Deep vein thrombosis

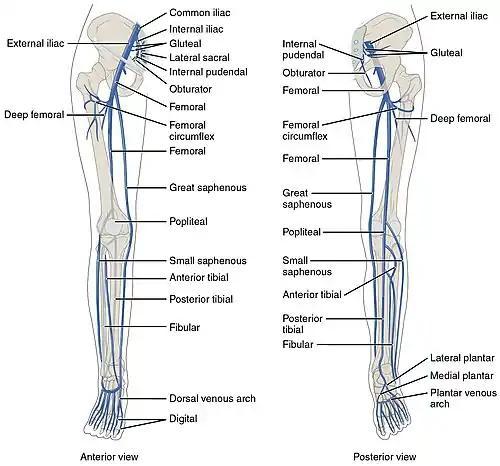

Blood has a natural tendency to clot when blood vessels are damaged (hemostasis) to minimize blood loss. Clotting is activated by the coagulation cascade, and the clearing of clots that are no longer needed is accomplished by the process of fibrinolysis. Reductions in fibrinolysis or increases in coagulation can increase the risk of DVT.